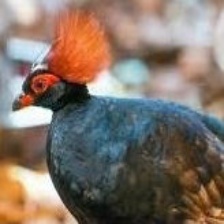
Species: CRESTED WOOD PARTRIDGE
Scientific name: ROLLULUS ROULOUL
ImageNet parent category: partridge